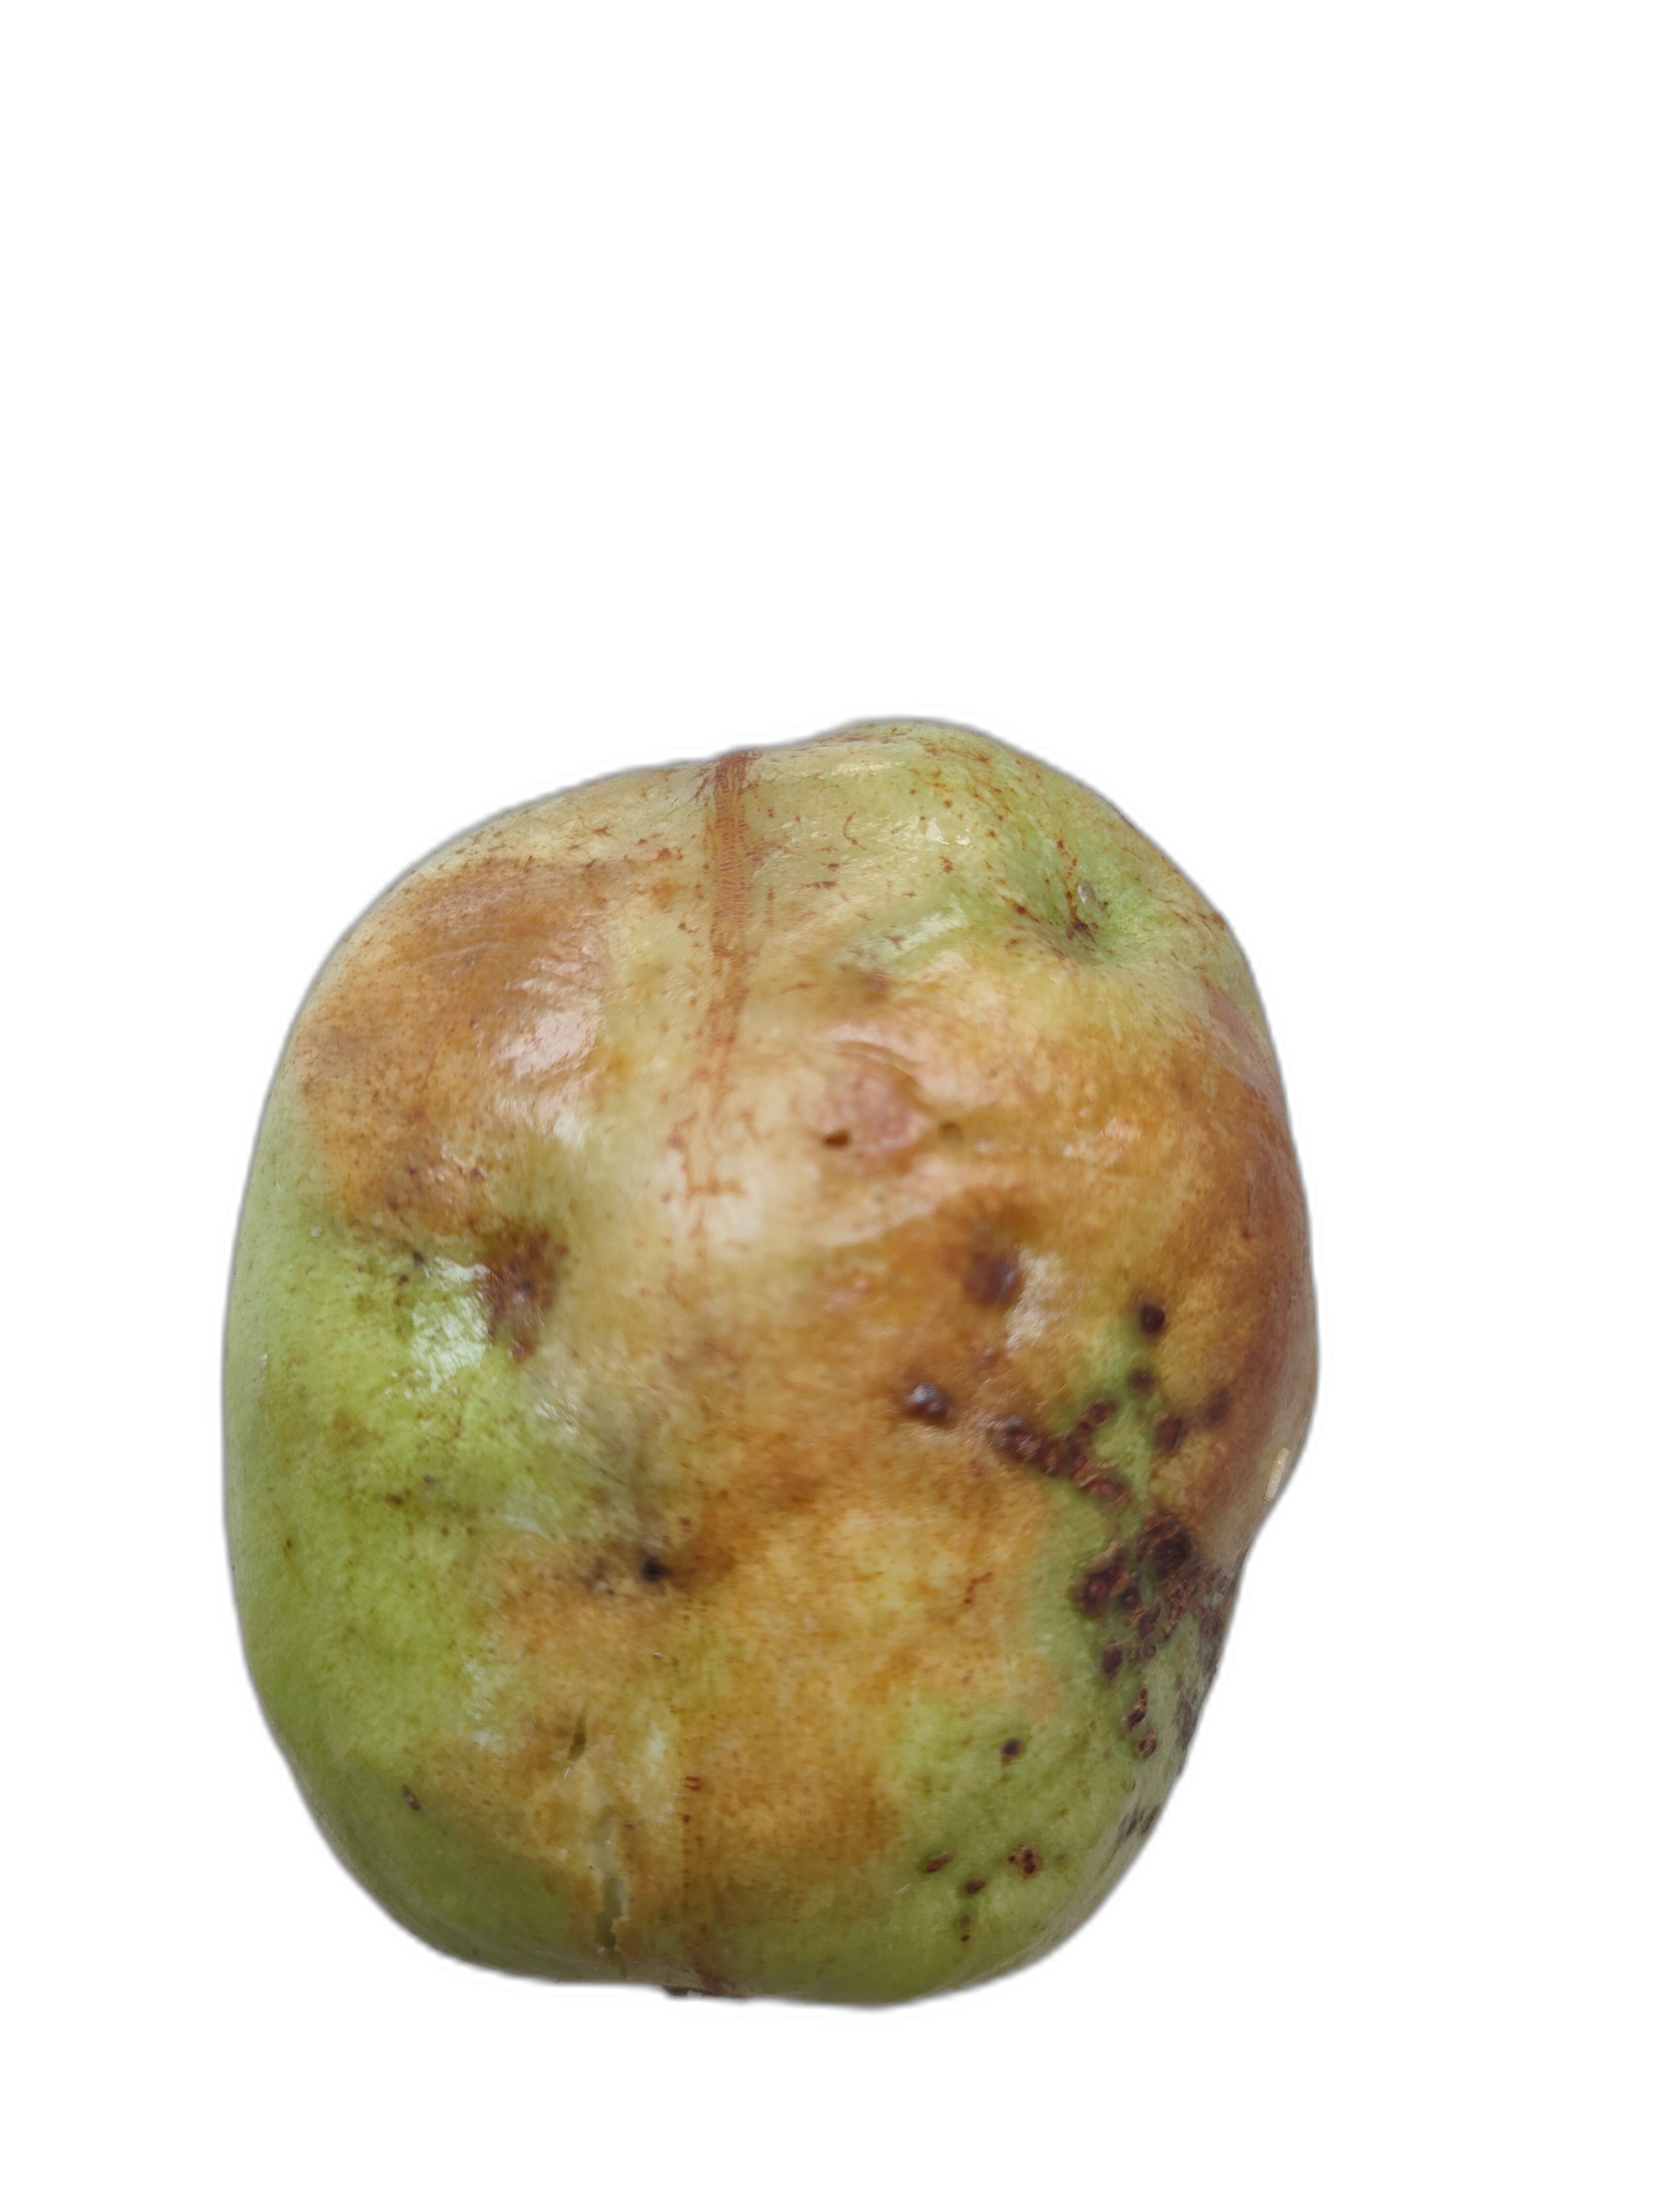
Plant part: fruit
Disease: Styler end root